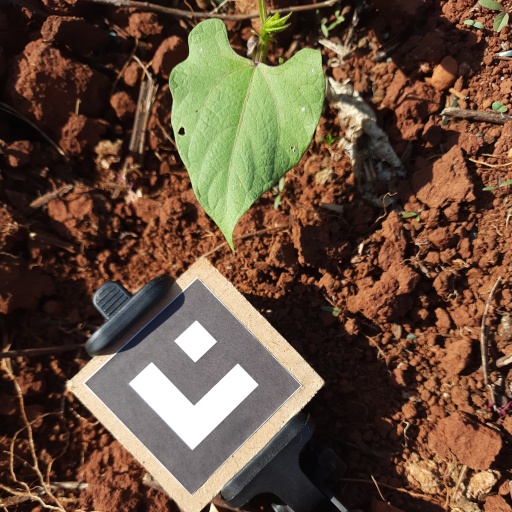
Observations: flat surface, eating holes in the center, under sunlight